The Odalisques

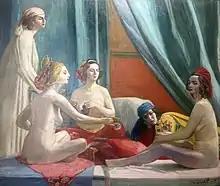

The Odalisques is a 1902-1903 Orientalist oil on canvas painting by Jacqueline Marval, showing five odalisques in an interior (three seated nude, one dressed and reclining on her elbow, and one standing, clothed and holding a tray). It is now in the museum of Grenoble, to which it was given by the artist's sister in 1933, and was last exhibited at the Musée Paul-Dini in 2018.